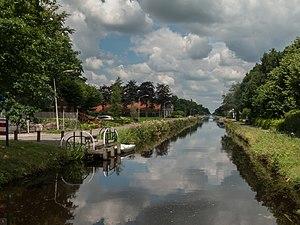
Kiel-Windeweer est un village situé dans la commune néerlandaise de Midden-Groningue, dans la province de Groningue. Le 1ᵉʳ janvier 2007, le village comptait 915 habitants.